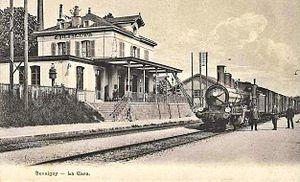
La gare de Bussigny est une gare ferroviaire desservant la commune de Bussigny dans le canton de Vaud en Suisse.
Bussigny est une commune suisse du canton de Vaud, située dans le district de l'Ouest lausannois. La commune est appelée Bussigny-sur-Morges jusqu'en 1959, puis Bussigny-près-Lausanne jusqu'en 2014. La commune est nominée Cité de l'énergie en 2013. Elle obtient le statut de ville en 2015.